John Stewart, Earl of Buchan

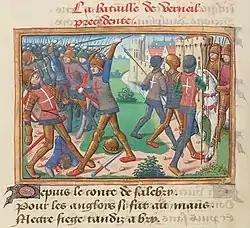
The Battle of Verneuil, where Buchan was killed in 1424.

However, despite these welcome reinforcements, disaster would soon overtake Stewart and his Scottish army. On 17 August 1424 Buchan was killed at the Battle of Verneuil, along with most of the Scottish troops in France. Buchan and his generals unwisely chose to face the English army, led by John of Lancaster, 1st Duke of Bedford in open battle. Bedford's army attacked aggressively from the south to take the Scots in the rear. Abandoned by their French allies and almost completely surrounded, the Scots made a ferocious last stand, but were overwhelmed.